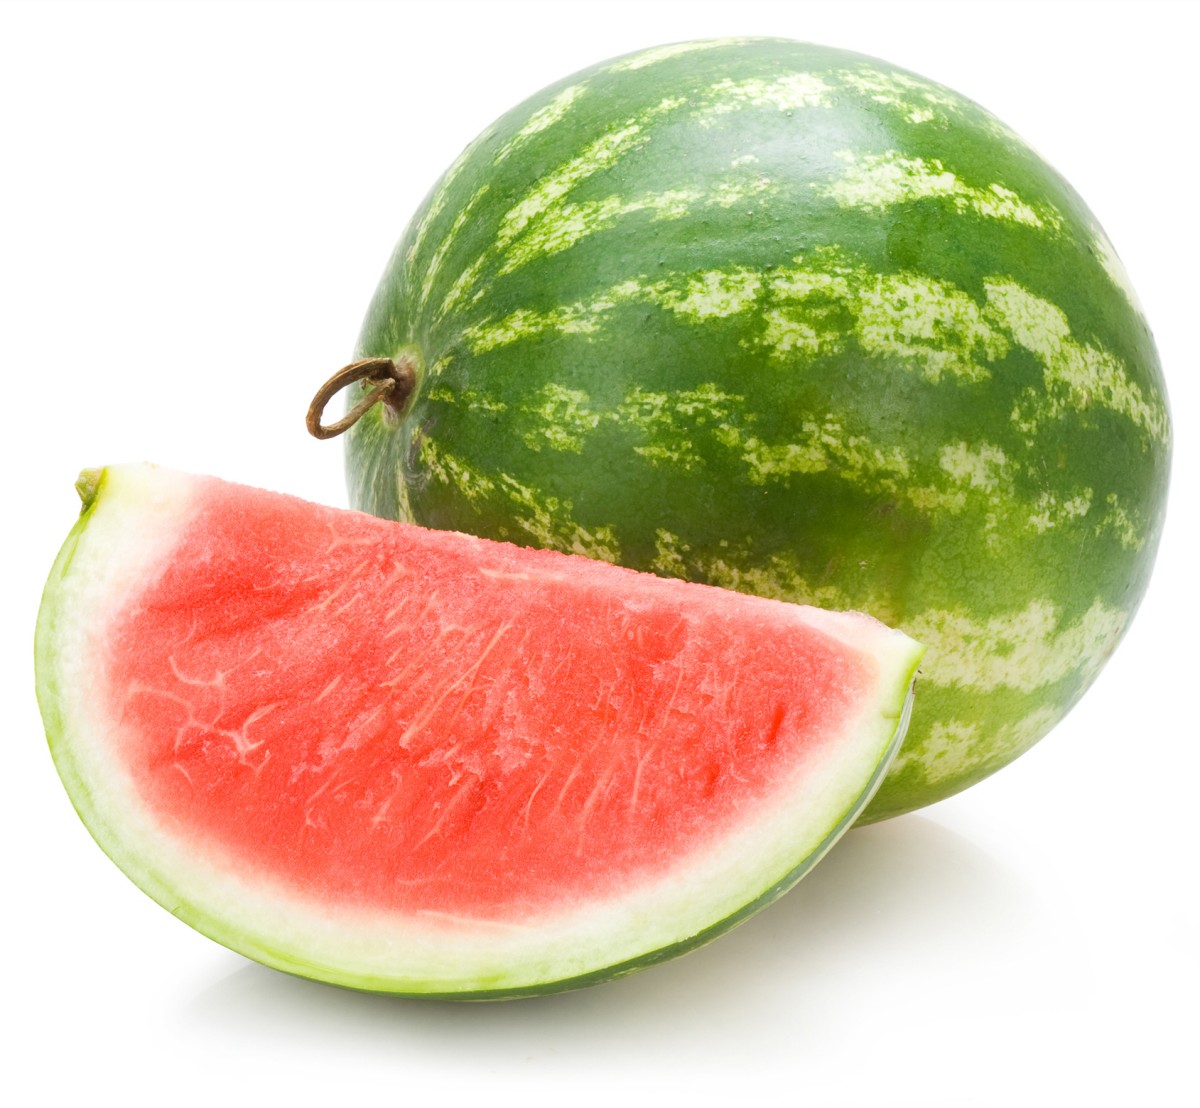
Label: Watermelon